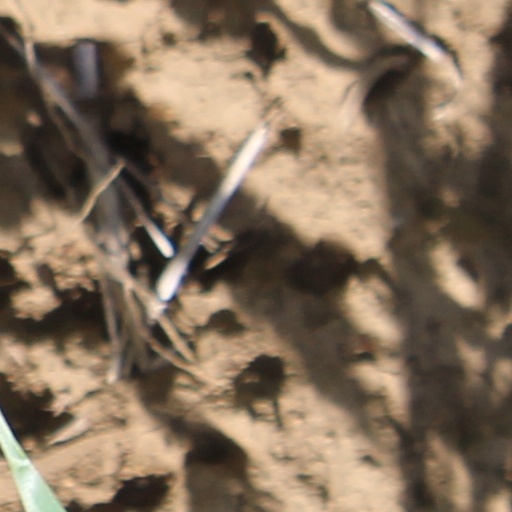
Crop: wheat